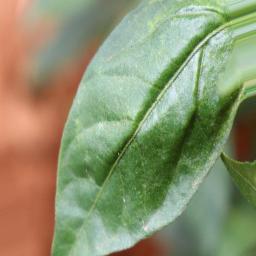
Label: healthy